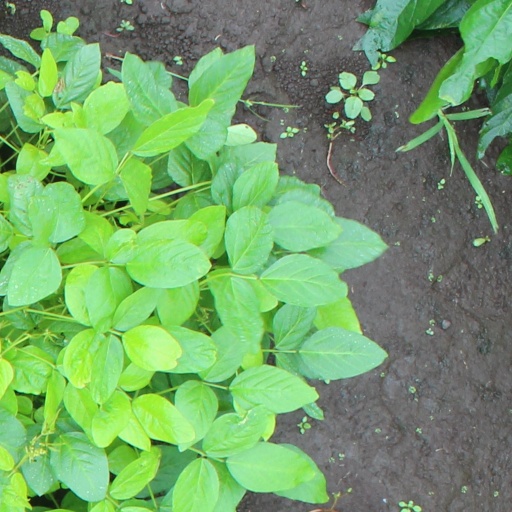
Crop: soybean